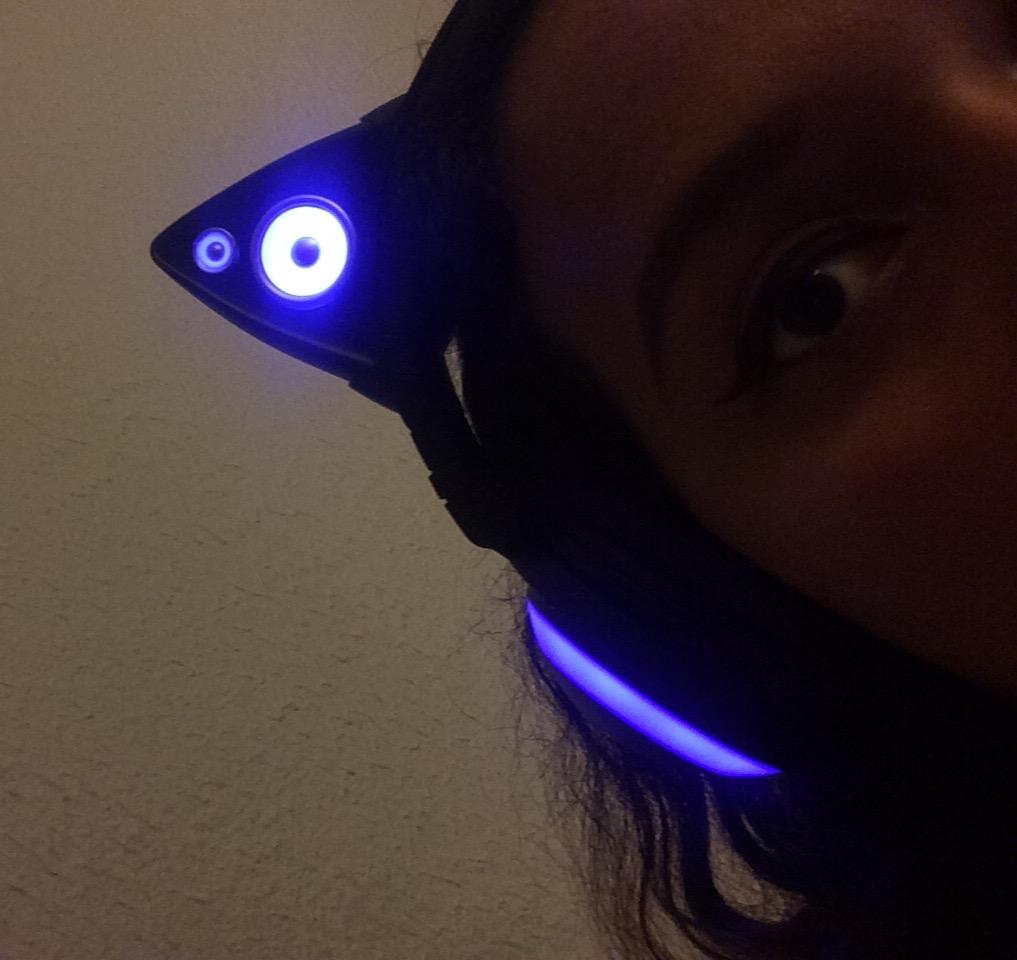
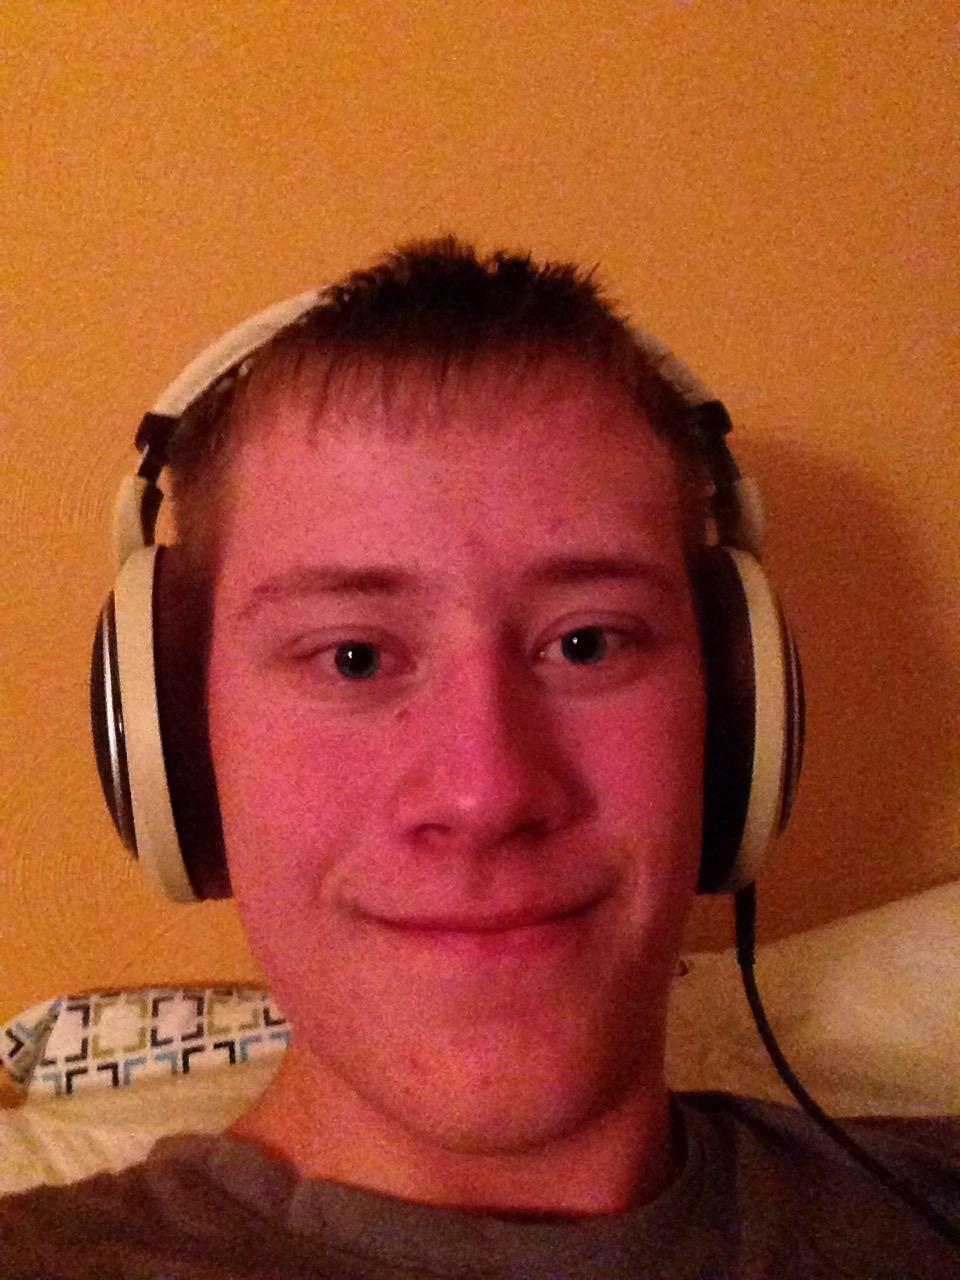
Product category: headphones
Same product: no